Francesco Borgongini Duca

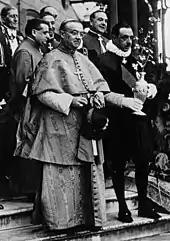
Borgongini Duca in 1937

Borgongini Duca was born in Rome, and studied at the Pontifical Roman Seminary, from where he obtained doctorates in theology and in canon and civil law. He was ordained to the priesthood on 22 December 1906, and then taught theology at both the Pontifical North American College and the Pontifical Urbanian Athenaeum "De Propaganda Fide" from 1907 to 1909. He was favorably impressed by a young American seminarian named Francis Spellman, whom Duca would later assist in consecrating as Auxiliary Bishop of Boston in 1932.